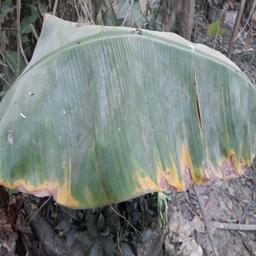
Label: POTASSIUM DEFICIENCY